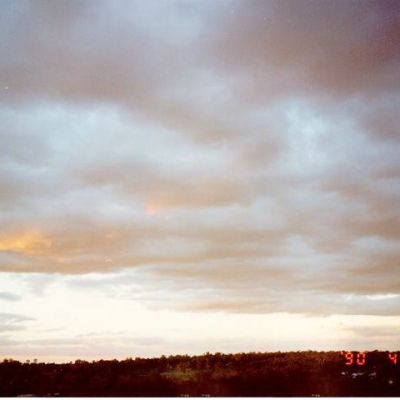
Cloud type: Stratocumulus (Sc)